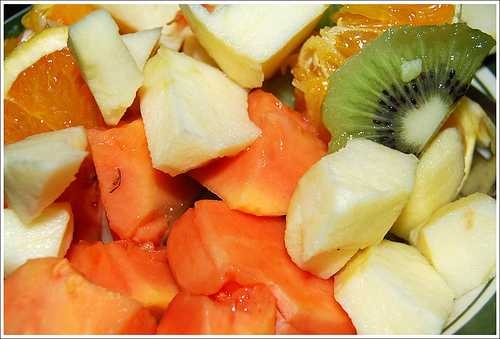
Label: Orange